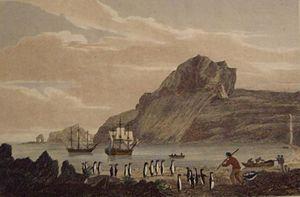
La baie de l'Oiseau est située dans la péninsule Loranchet au nord-ouest de l'île de la Grande Terre dans l'archipel des Kerguelen. Première terre abordée lors de la découverte de l'archipel par Yves de Kerguelen puis par James Cook, elle abrite en son fond le premier site nommé de l'île : Port-Christmas, qui sert durant deux siècles de havre aux navires.